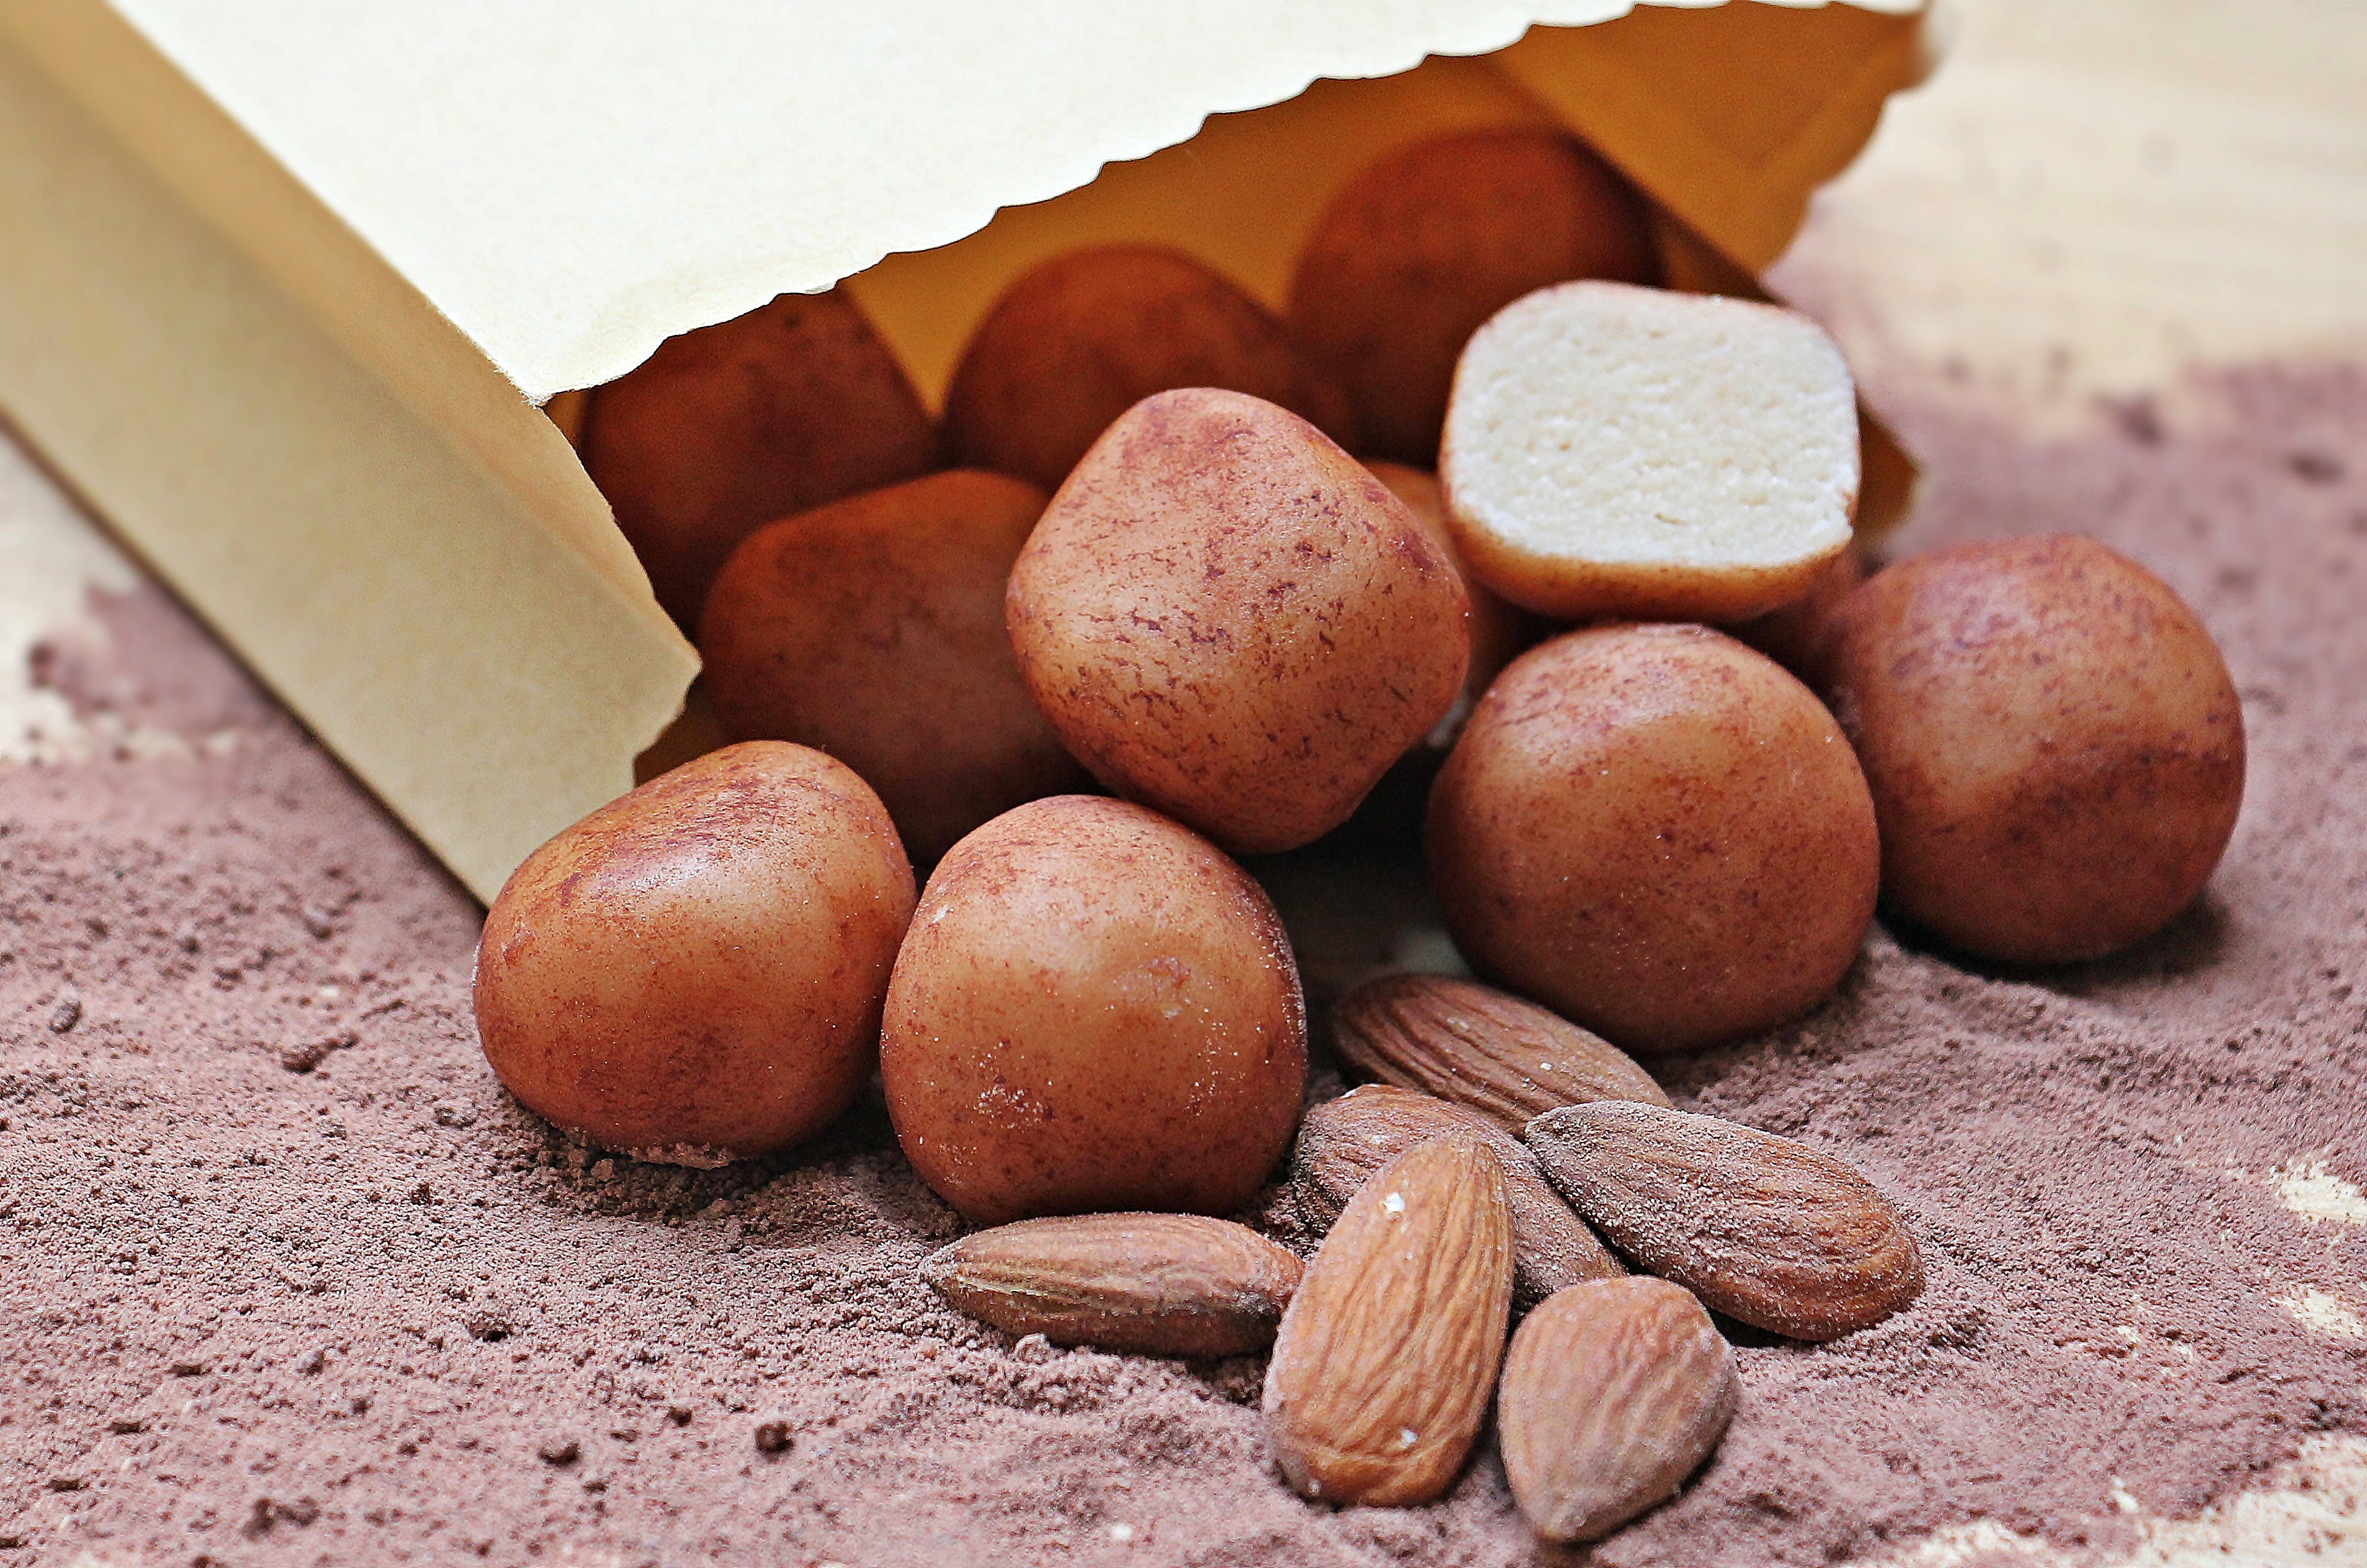
plant, sweet, food, produce, vegetable, brown, bag, delicious, deco, calories, background image, christmas time, cocoa, background, sugar, sweetness, benefit from, almonds, treat, about, nibble, marzipan potatoes, marzipan, sweet goods, spherical, dusted, kcal, bag marzipan balls, bag marzipan potatoes, flowering plant, cocoa bean, land plant, chocolate truffle